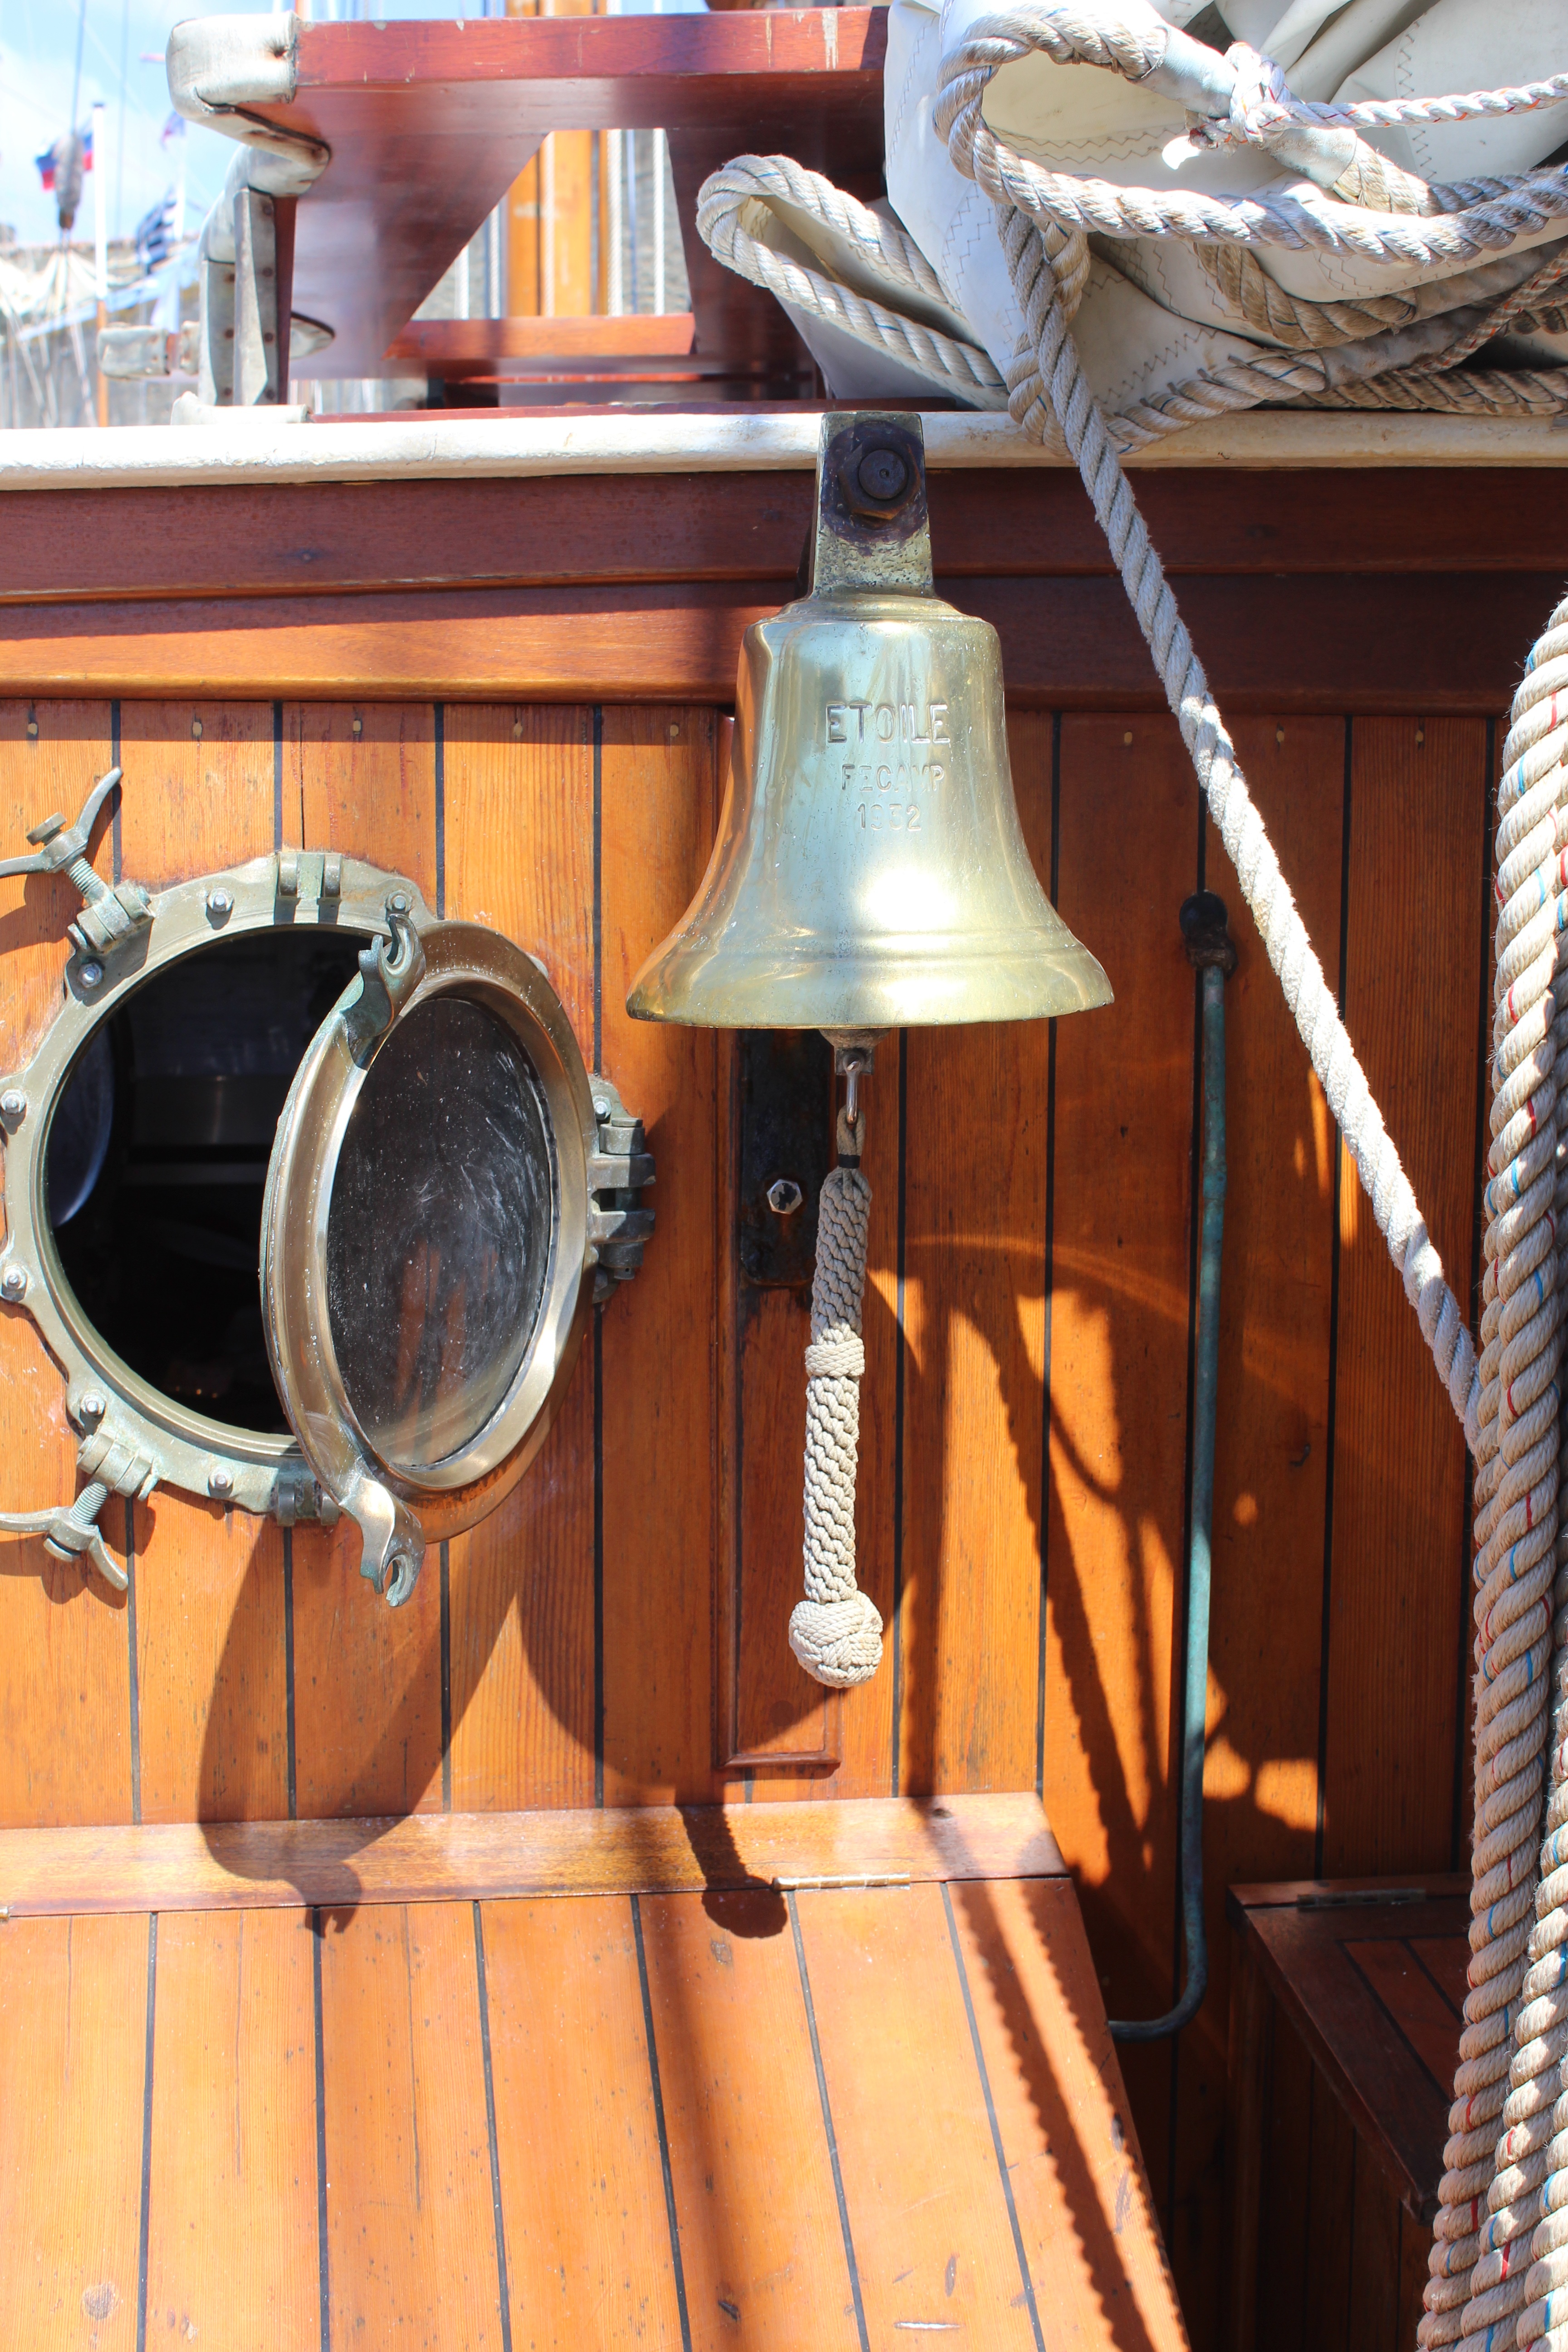
wood, bell, lighting, drum, musical instrument, church bell, percussion, drums, hermione, carillon, training ship, man made object, skin head percussion instrument